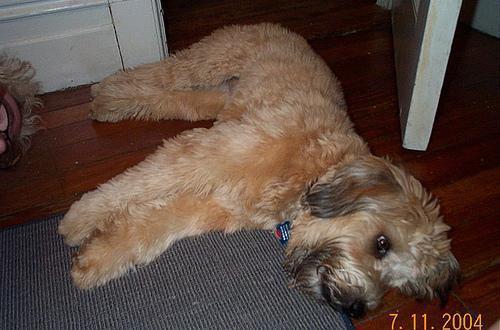
wheaten terrier